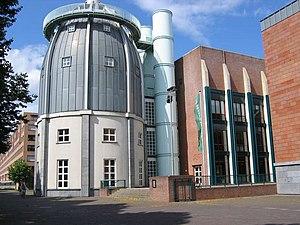
Céramique, appelé en maastrichtois De Zjeramiek, est un quartier résidentiel et de bureaux de la fin des années 1990 à Maastricht. Le secteur fait officiellement partie du Wyck, même s'il est souvent considéré comme étant un quartier à part.
Aldo Rossi, né le 3 mai 1931 à Milan et mort le 4 septembre 1997 à Milan, est un architecte italien.